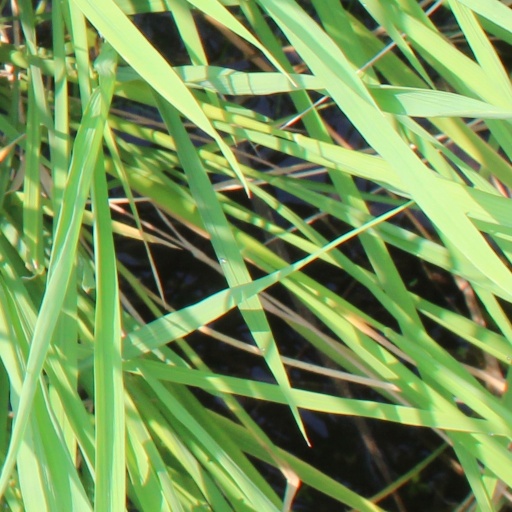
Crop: rice